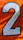
Number: 2